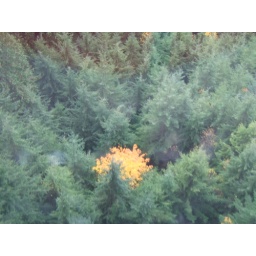
super yellow tree beneath tram, approaching